Martin H. Glynn

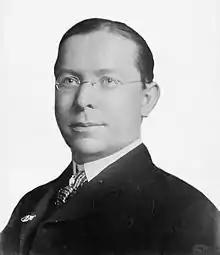
Glynn in 1910

Martin Henry Glynn (September 27, 1871 – December 14, 1924) was an American politician. He was the 40th governor of New York from 1913 to 1914, the first Irish American Roman Catholic head of government of what was then the most populated state of the United States. A Democrat, he signed a number of important reforms, including the direct primary and labor laws.